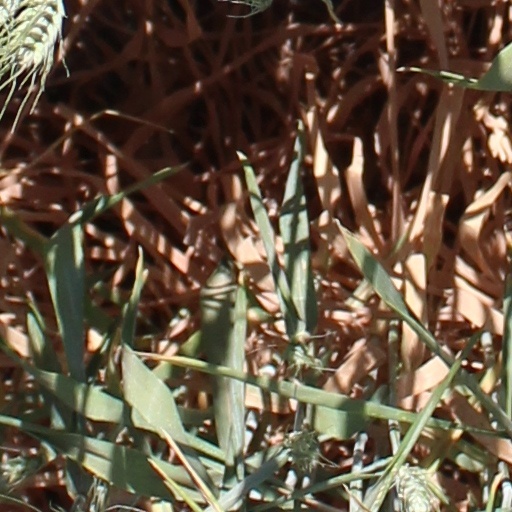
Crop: wheat